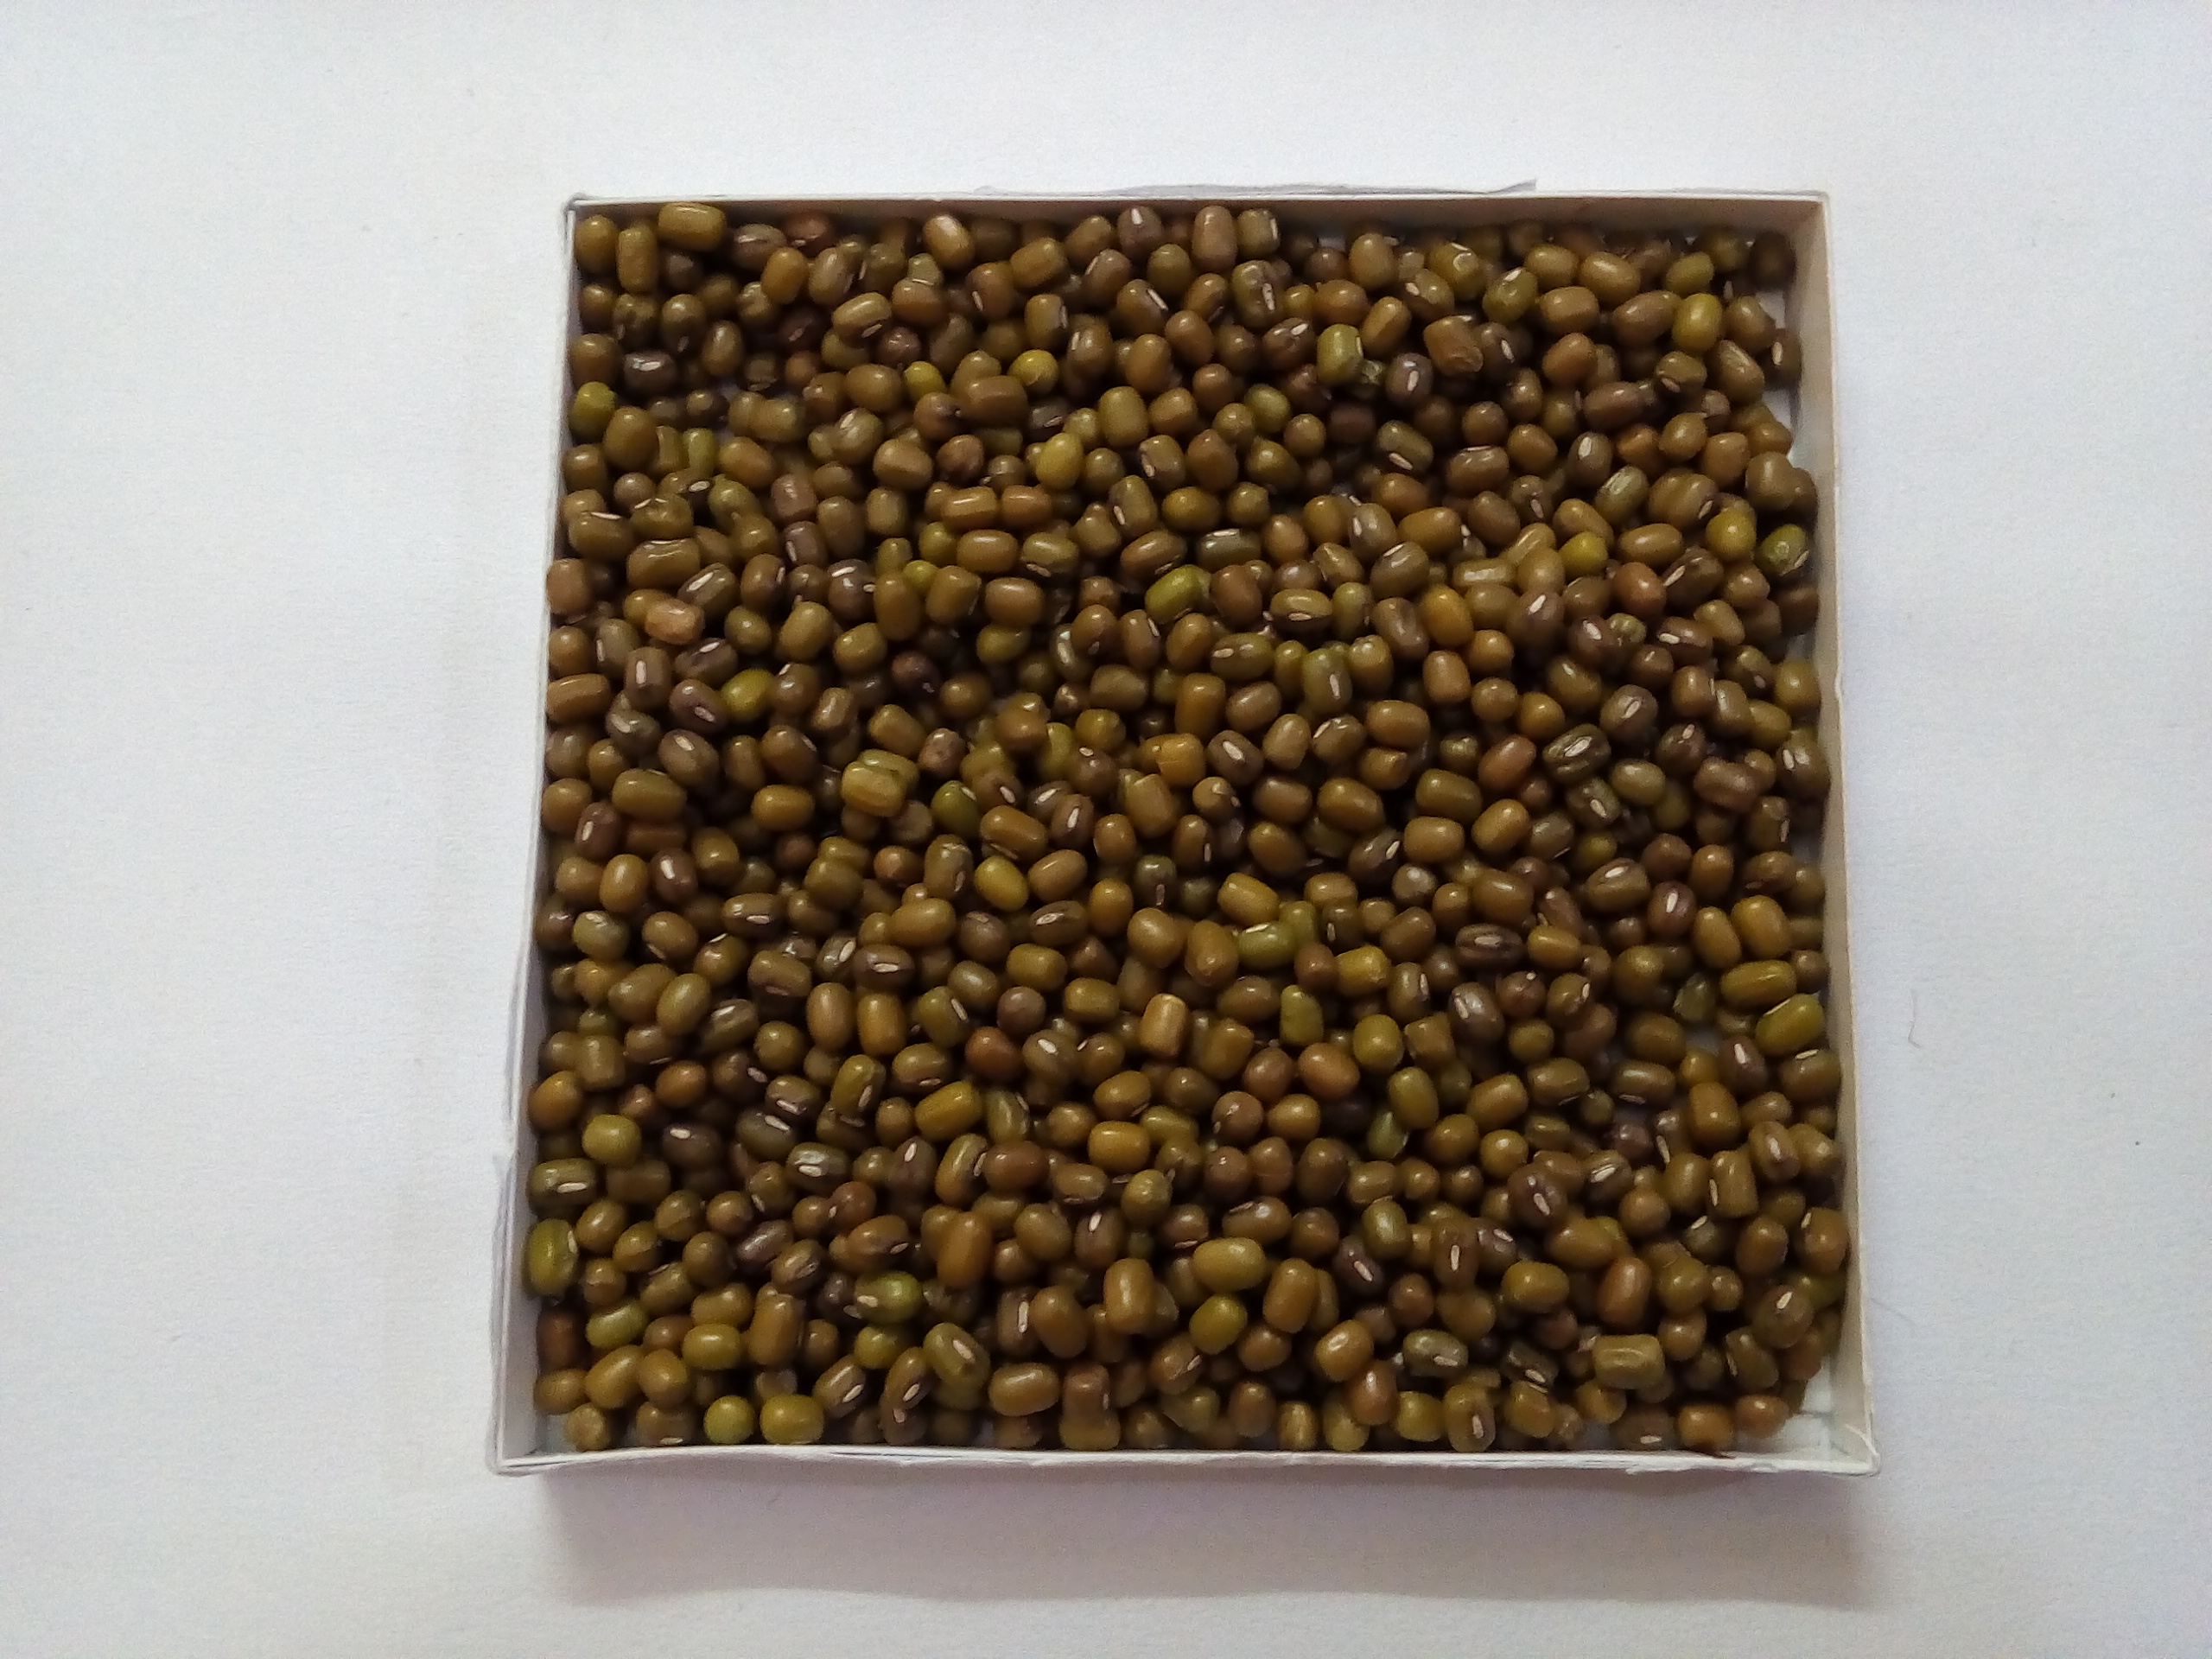
Rice seed variety: Unknown